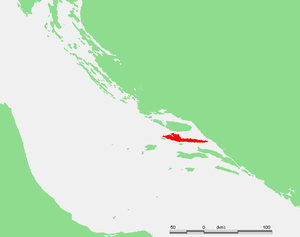
Hvar
Hvar er er en ø beliggende centralt i Adriaterhavet ikke langt fra Kroatiens kyst. Øen ligger som centralt knudepunkt for mange ruter, der krydser det østlige Adriaterhav. Hvar ligger cirka en times sejlads fra Split.